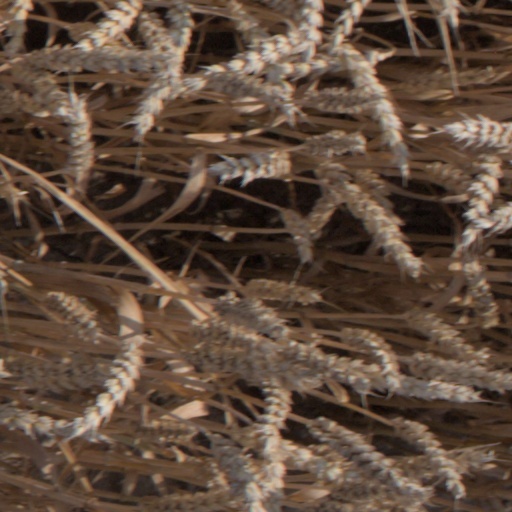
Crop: wheat